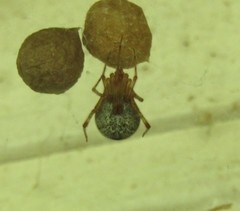
Species: Parasteatoda_tepidariorum